Koyie Hill

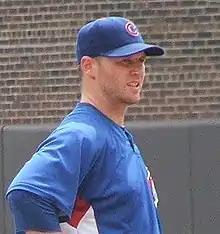
Hill with the Chicago Cubs

Koyie Dolan Hill (pronounced 'Koy') (born March 9, 1979) is an American former professional baseball catcher. He played in Major League Baseball (MLB) for the Los Angeles Dodgers, Arizona Diamondbacks, Chicago Cubs, Miami Marlins, and Philadelphia Phillies. Hill resumed his playing career when he signed with the Kansas Stars in 2016.